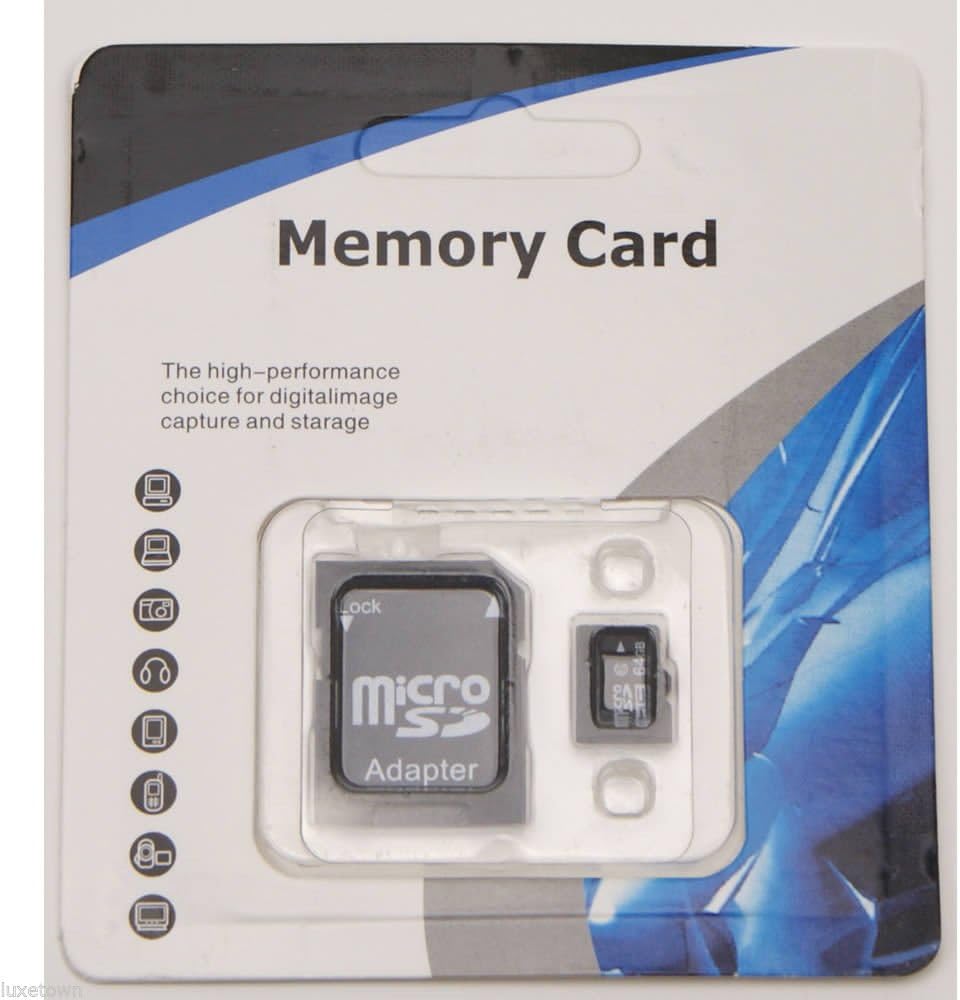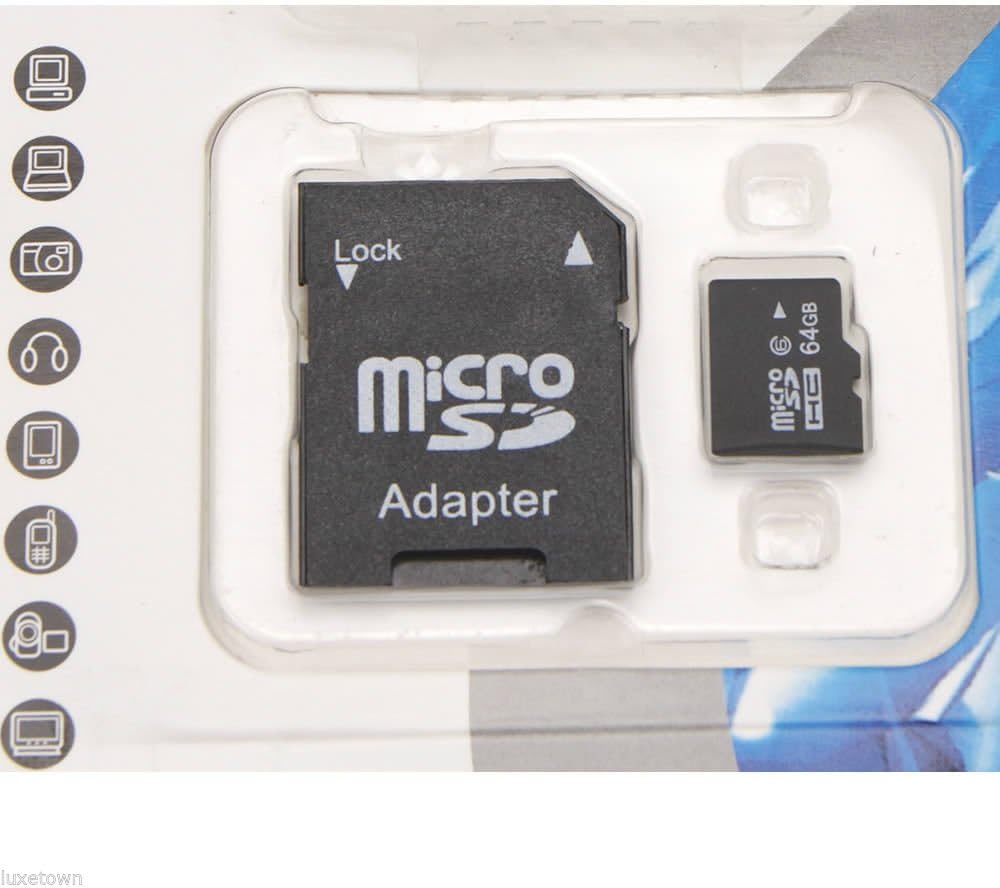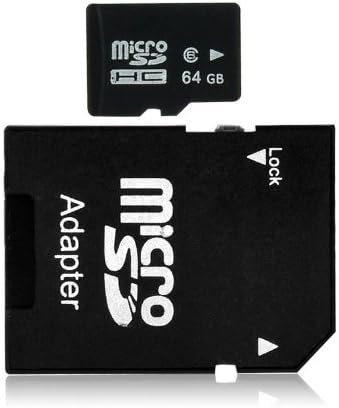
64GB 64 GB Micro SD Card MEMORY CARD CLASS 10 FOR THE NEW METRO PCS SAMSUNG GALAXY EXHIBIT T599N with free SD Adapter
Category: Computers
The high - performance choice for digital image capture and storage.
Features: Plug and play | Supports Windows / Mac OS | For most digital cameras, cellular phones, GPS, MP3 and PDAs.